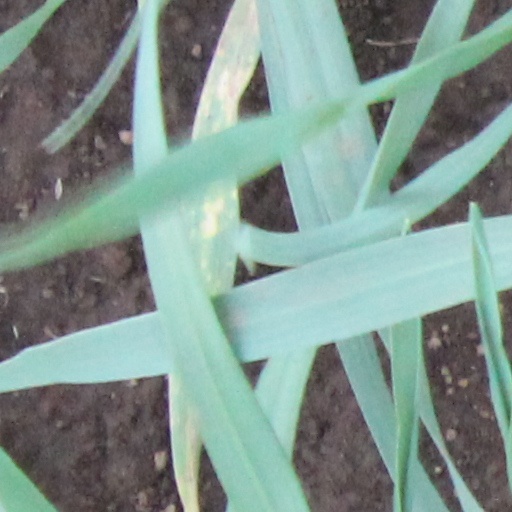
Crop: wheat